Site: brandenburg
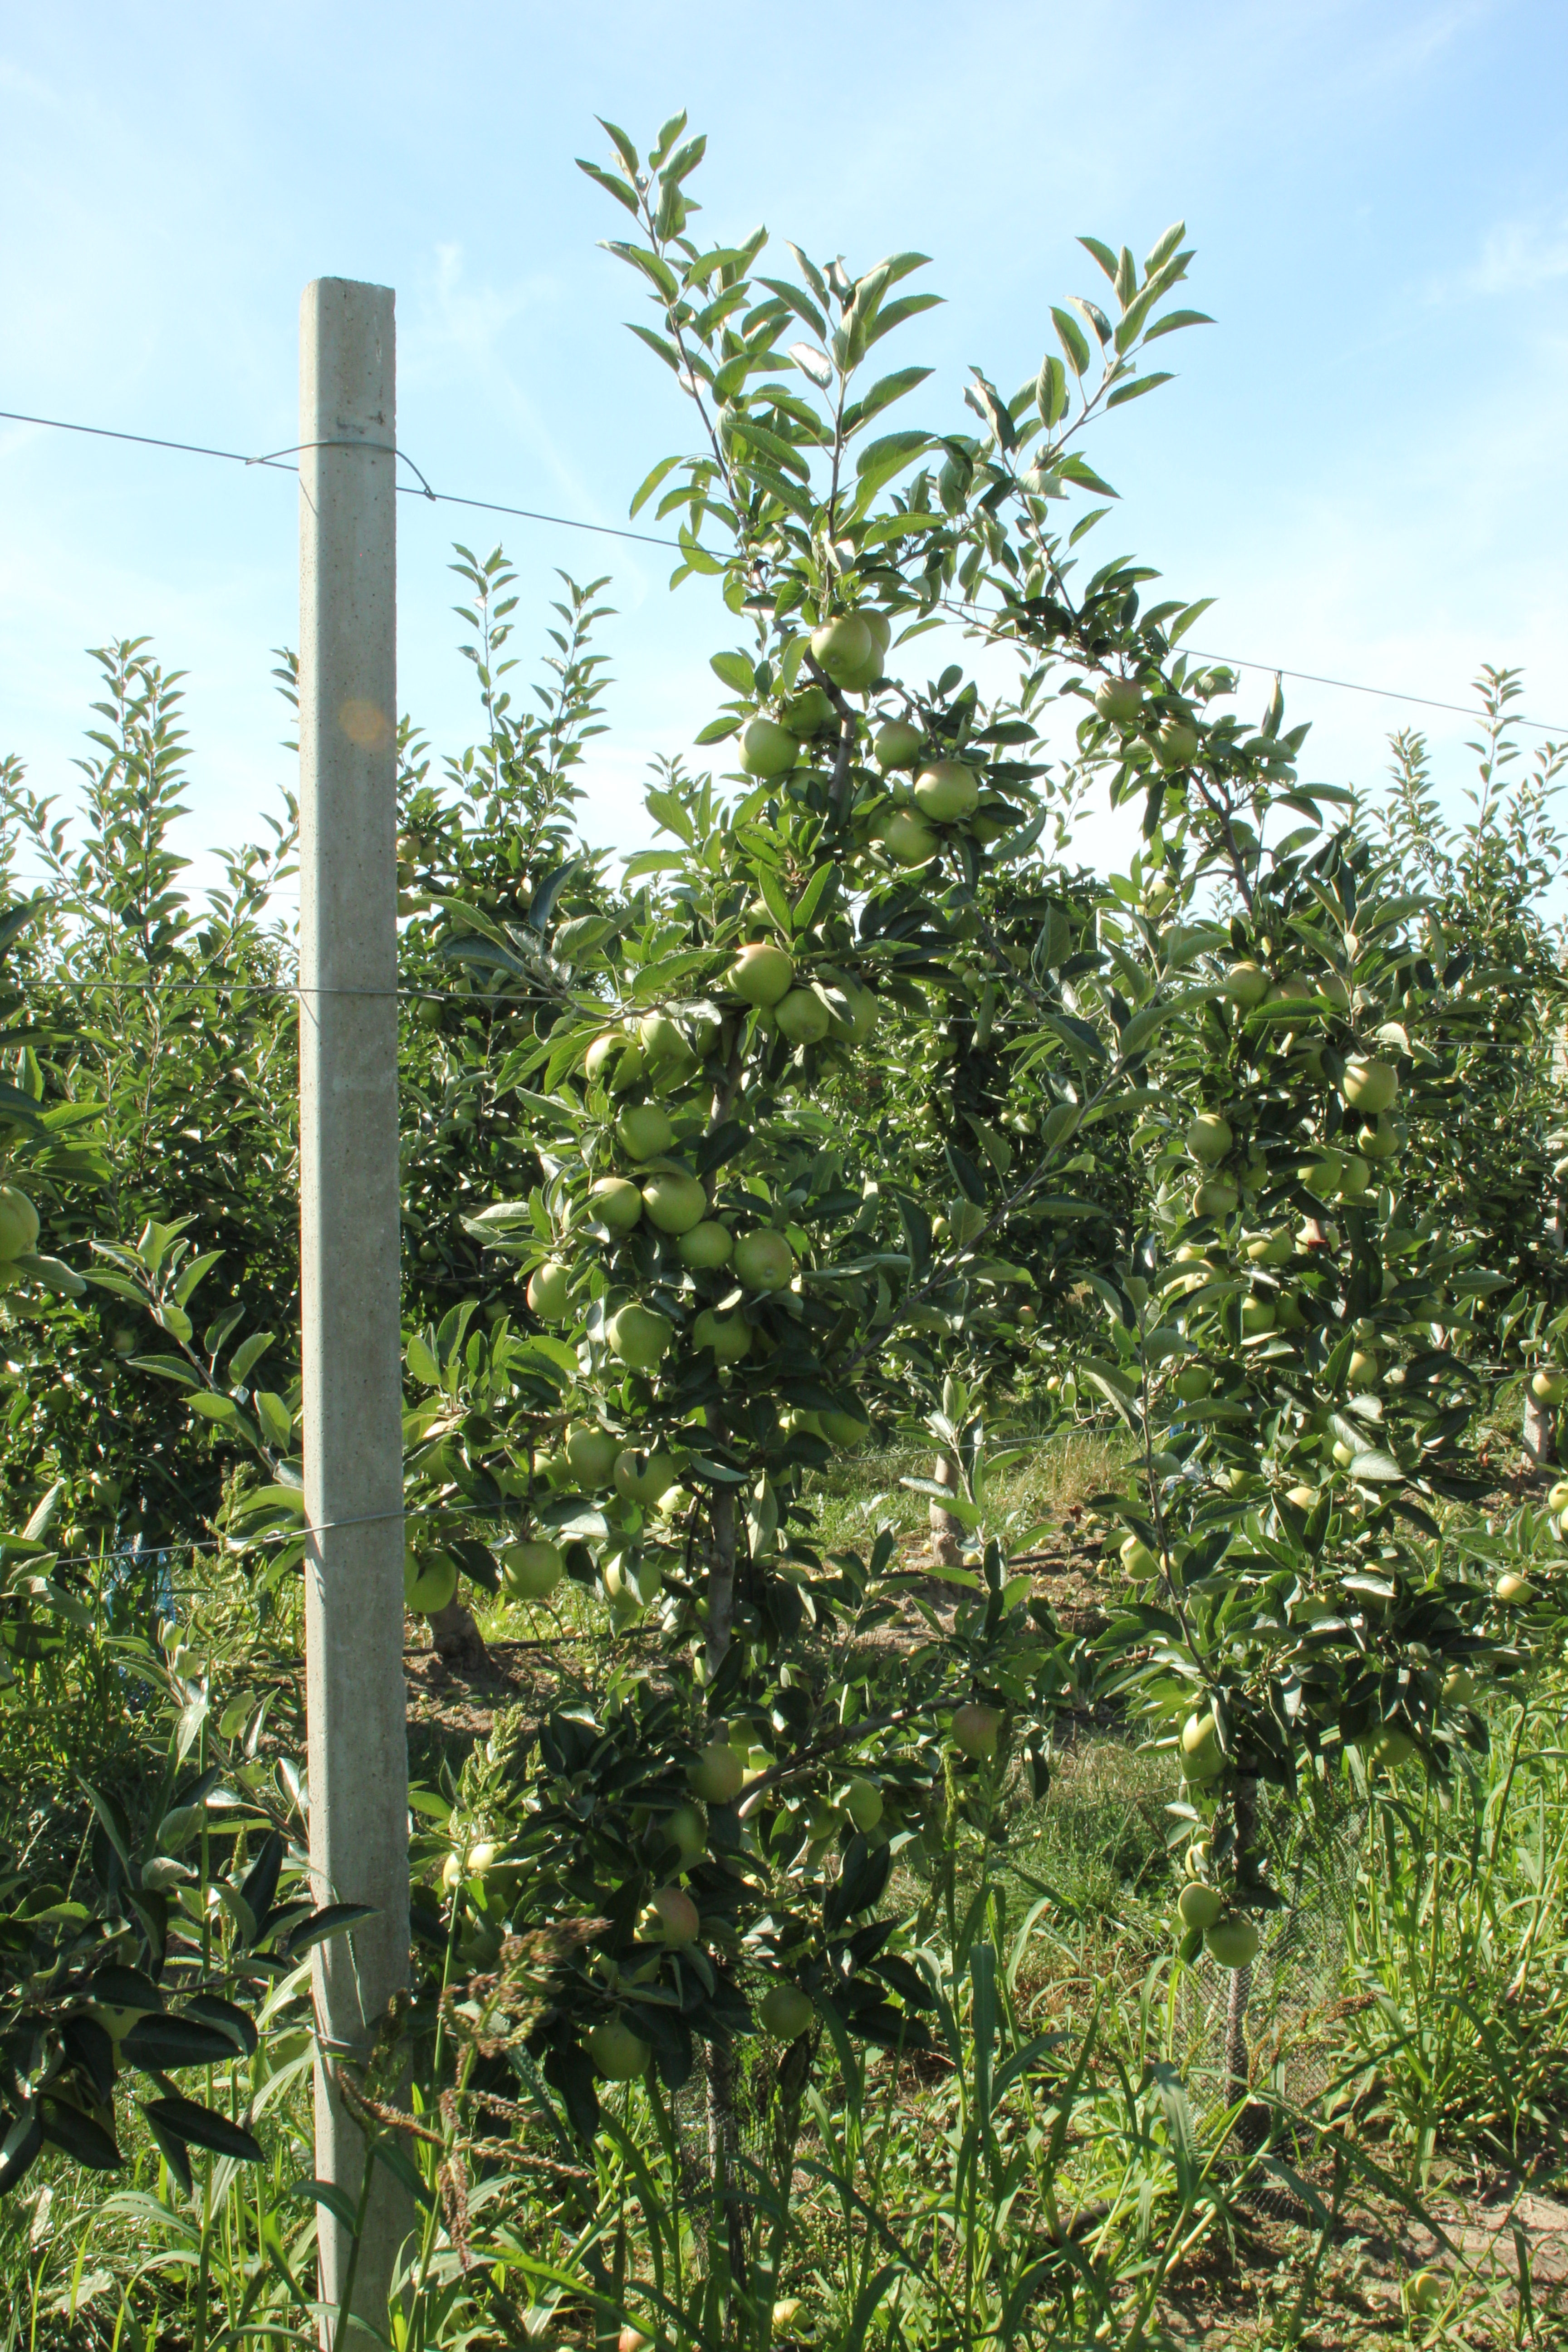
Growth stage (BBCH 77): Development of fruit